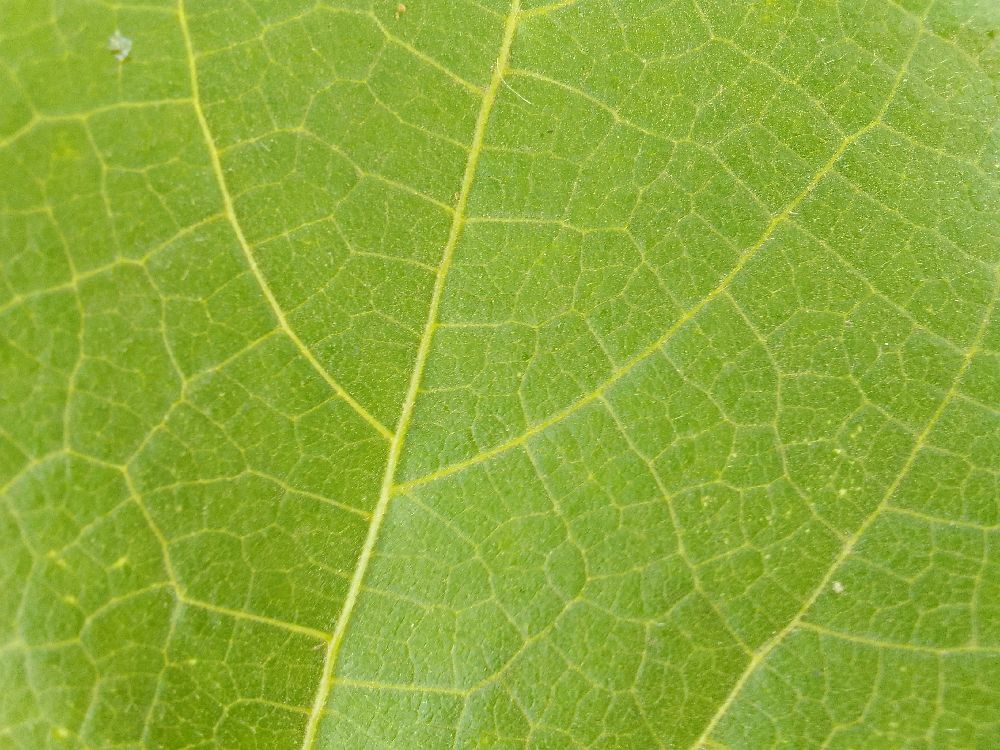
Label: healthy